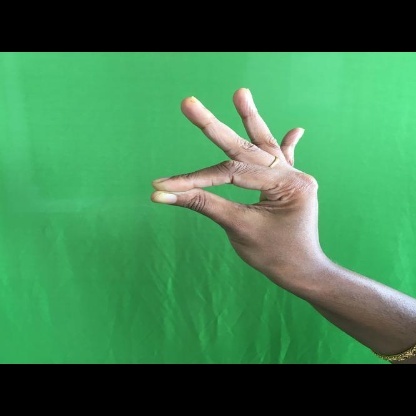
Mudra: Hamsasyam